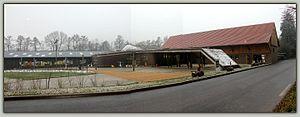
Gunsbach [gynsbax] est une commune française située dans le département du Haut-Rhin, en région Grand Est.